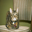
Label: cat